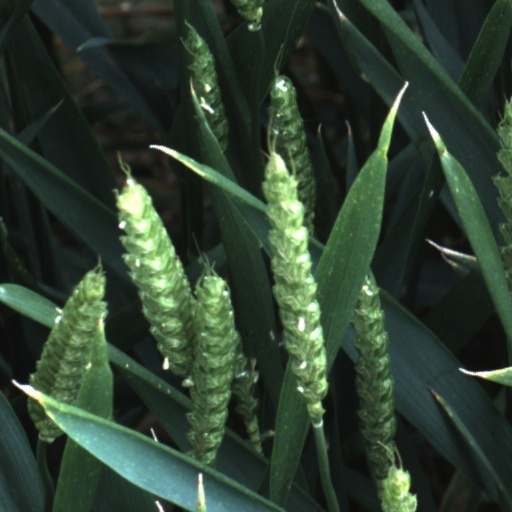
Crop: wheat